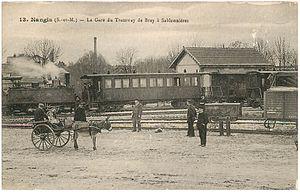
Gare tramway de Nangis au début du XXème siècle.
Le tramway de Sablonnières à Bray-sur-Seine, aussi appelé le bricolo, est une ligne de chemin de fer secondaire, exploitée de 1903 à 1954 par la Société générale des chemins de fer économiques, dont elle constitue la dernière ligne construite du réseau de Seine-et-Marne.